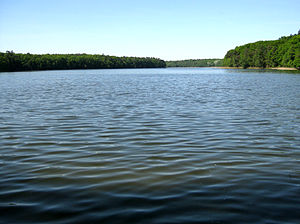
Województwo wielkopolskie / Administrativ inddeling / Byer i voivodskabet Storpolen
Góreckie sø i Wielkopolskie nationalpark
Województwo wielkopolskie er en administrativ del i det centrale Polen, et af de 16 voivodskaber der blev skabt efter den administrative reform i 1999. Voivodskabets hovedstad er Poznań. Voivodskabet storpolen har et areal på 29.826 km² og 3.498.733 indbyggere, befolkningstætheden er på 117.3 personer pr km². Voivodskabet er opkaldt efter den historiske region Wielkopolska, det moderne Storpolen omfatter regionen undtagen nogle sydlige områder.